All About Ah-Long

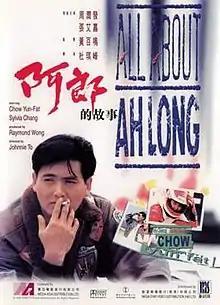
Hong Kong DVD cover

All About Ah-Long (Taiwan title:又見阿郎) is a 1989 Hong Kong drama film directed by Johnnie To and starring Chow Yun-fat and Sylvia Chang, who also serve as the film's storywriters.